History of the American Broadcasting Company

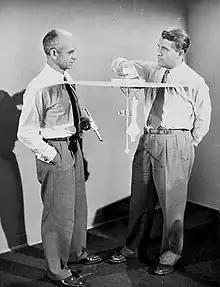
Ernst Stuhlinger (left) and Wernher von Braun in the episode "Mars and Beyond" (1957) from "Disneyland", the first of many Walt Disney anthology television series.

Walt Disney and his brother Roy contacted Goldenson at the end of 1953 for ABC to agree to finance part of the Disneyland project in exchange for producing a television program for the network. Walt wanted ABC to invest $500,000 and accrued a guarantee of $4.5 million in additional loans, a third of the budget intended for the park. Around 1954, ABC agreed to finance Disneyland in exchange for the right to broadcast a new Wednesday night program, "Disneyland", which debuted on the network on October 27, 1954 as the first of many anthology television programs that Disney would broadcast on all three networks over the course of the next 50 years.